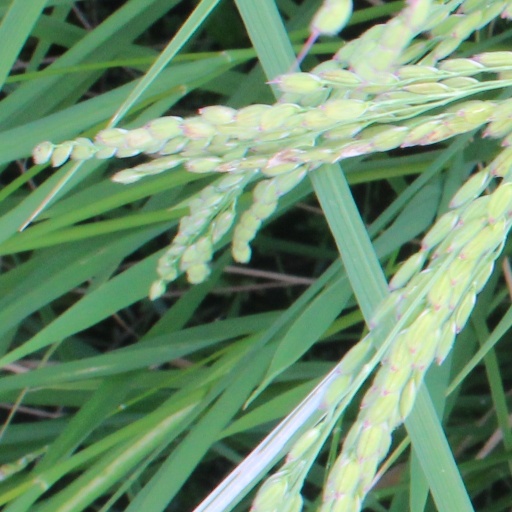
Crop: rice